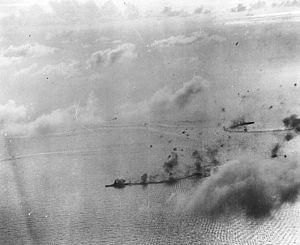
Takeo Kurita, né le 28 avril 1889 et mort le 19 décembre 1977, est un vice-amiral de la Marine impériale japonaise qui a exercé plusieurs commandements importants au cours de la guerre du Pacifique. Il a commandé notamment, fin octobre 1944, une puissante Force, cinq cuirassés, dont les deux cuirassés géants Musashi et Yamato, et dix croiseurs lourds, au cours des batailles de la mer de Sibuyan et au large de Samar, les deux dans le cadre de la grande Bataille du golfe de Leyte à l'est des Philippines, où sa décision de ne pas pousser un avantage indéniable a contribué à la défaite japonaise, décision qui n'a finalement jamais été expliquée.
Raymond Ames Spruance a été un amiral de la Marine des États-Unis pendant la guerre du Pacifique. À la bataille de Midway, la Task Force 16 que commandait Raymond Spruance, alors contre-amiral a pris une part déterminante dans la destruction de la principale force aéronavale japonaise du moment. L'amiral Morison, historiographe officiel de la Marine des États-Unis pendant la Seconde Guerre mondiale a écrit « la performance de Spruance a été superbe... Il a émergé de cette bataille comme un des plus grands amiraux de l'histoire navale américaine ». Il a commandé à la mer les forces navales du Pacifique central, d'août 1943 à avril 1944. À la tête de la Vᵉ Flotte, de mai à août 1944, il a considérablement contribué à la victoire américaine de la bataille de la mer des Philippines, puis de février à mai 1945, il a dû affronter les kamikaze devant Iwo Jima et Okinawa. Après la guerre, l'amiral Spruance a succédé à la tête de la Flotte du Pacifique à l'amiral de la Flotte Nimitz devenu Chef des opérations navales, puis en 1946 il a été nommé Président de l'École de Guerre Navale.
Le Kongō est un croiseur de bataille de la classe du même nom construit pour la marine impériale japonaise. Il tient son nom du Mont Kongō, une montagne sur l'île de Honshū, dans la préfecture d'Osaka. Il est mis en service en 1912.
Chester William Nimitz, Sr. a été le troisième et le plus jeune amiral de la Flotte de la Marine des États-Unis, durant la Seconde Guerre mondiale. Il a été nommé Commandant-en-chef de la Flotte du Pacifique en décembre 1941 et Commandant-en-chef interarmées des Zones de l'Océan Pacifique en avril 1942, commandements qu'il a exercés jusqu'en décembre 1945. Il a fini sa carrière comme premier Chef des Opérations navales de l'après-guerre.
La classe Kongō est une série de quatre croiseurs de bataille de la Marine Impériale japonaise, conçue par l'architecte naval britannique Sir George Thurston, avant la Première Guerre mondiale. Le Kongō fut le dernier grand navire de guerre japonais à être construit en dehors du Japon. Il a servi de modèle pour les trois autres unités de la classe, qui ont été construites dans des chantiers japonais. Ils ont subi des transformations importantes entre les deux guerres mondiales, et ont eu l'activité militaire la plus importante des grands navires porte-canons japonais, leur vitesse supérieure à celle des cuirassés japonais des classes suivantes, Fusō et Nagatō, les ont amené à accompagner les porte-avions de Pearl Harbor à Midway. Aucun n'a survécu à la Seconde Guerre mondiale, deux ont été perdus devant Guadalcanal, en novembre 1942, et les deux autres ont été détruits entre novembre 1944 et juillet 1945.